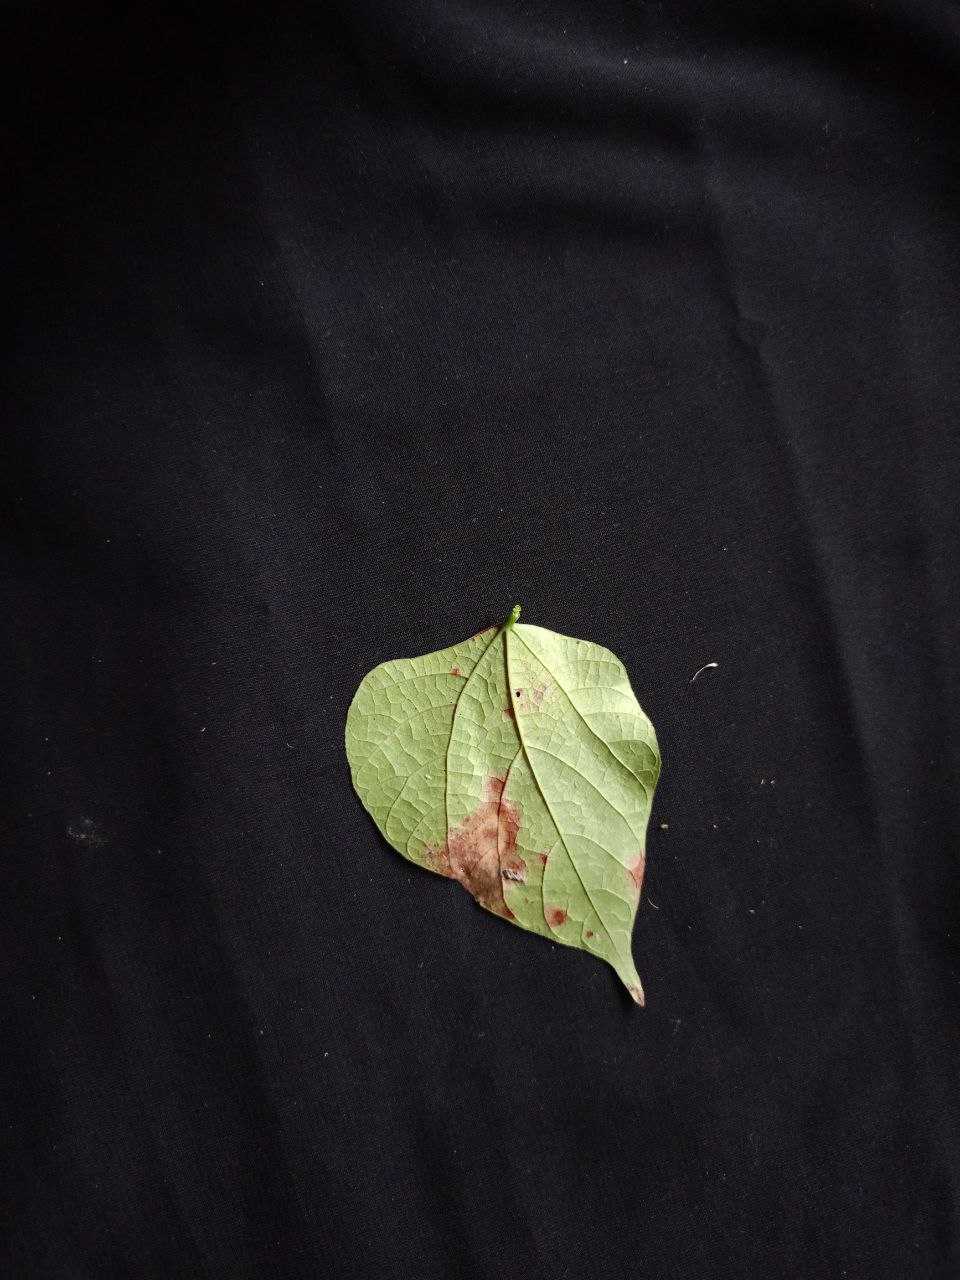
Crop: bean
Leaf condition: Blight